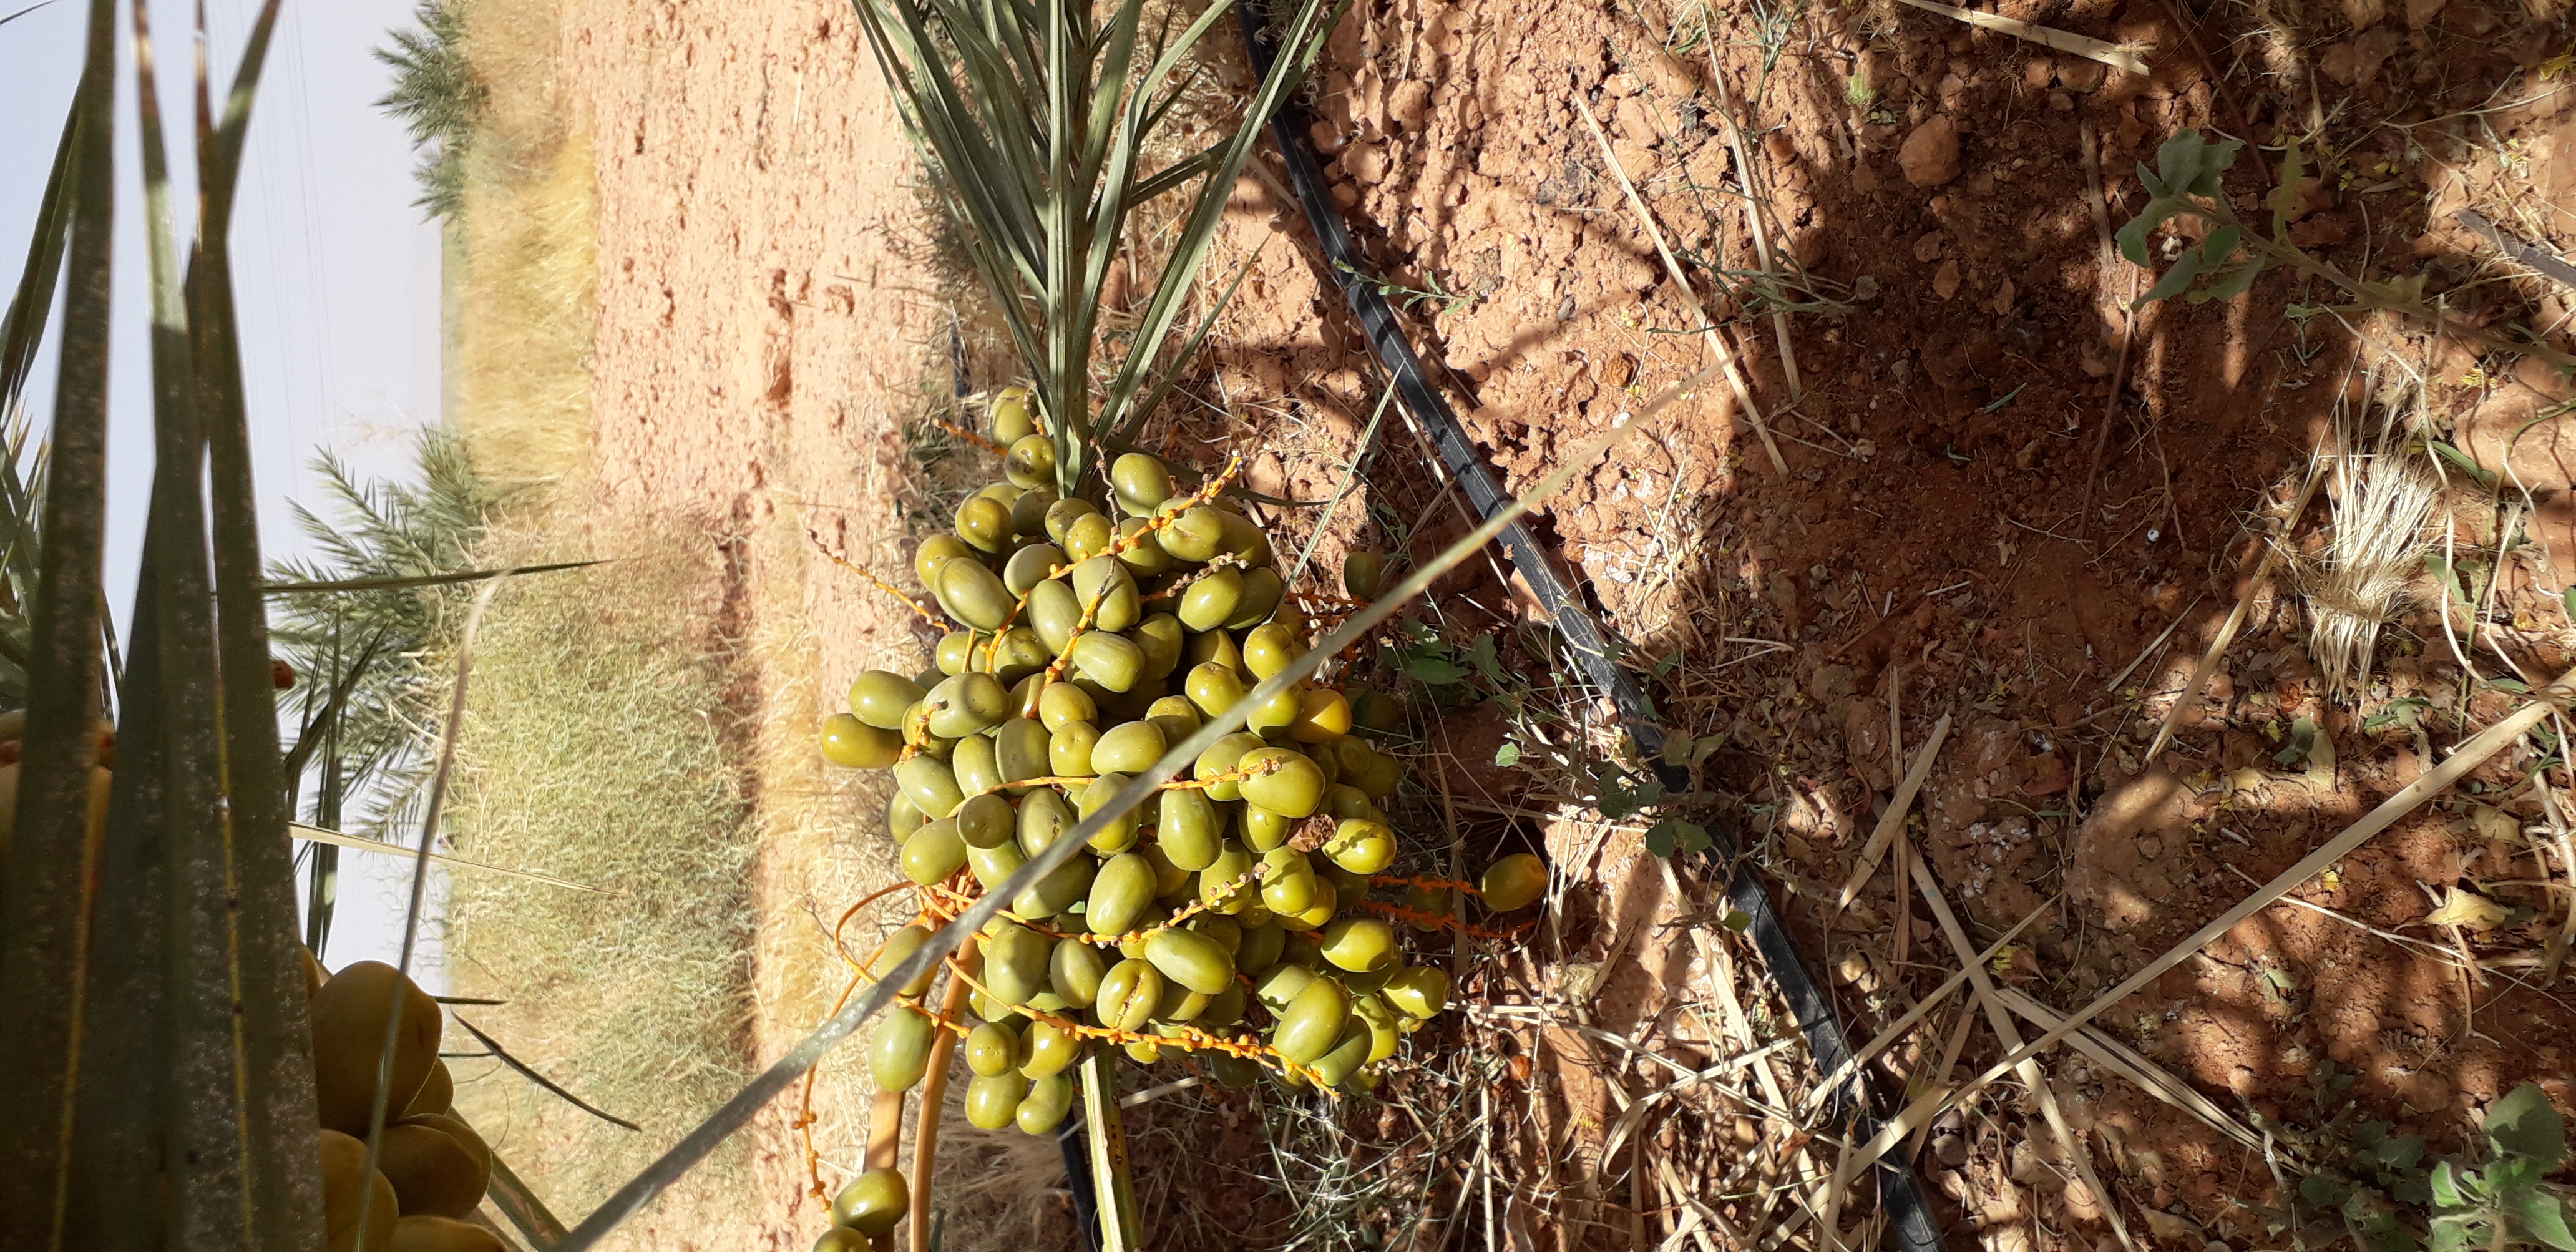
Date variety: Boufagous